Nintendo 3DS

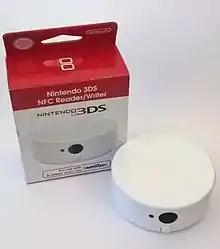
A Nintendo 3DS NFC Reader/Writer, which enabled Amiibo for the 3DS, 3DS XL, and 2DS

A near-field communication (NFC) reader and writer was released on September 25, 2015, in North America at and on October 2 in Europe, alongside "". This peripheral enables Amiibo support for the Nintendo 3DS, 3DS XL, and 2DS, a feature already built-in to New Nintendo 3DS systems. The accessory is powered by two AA batteries.